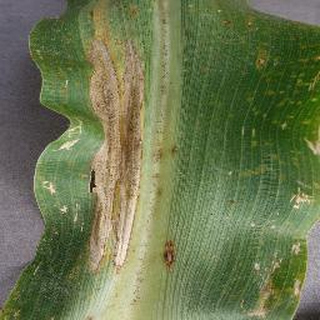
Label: corn_northern_leaf_blight